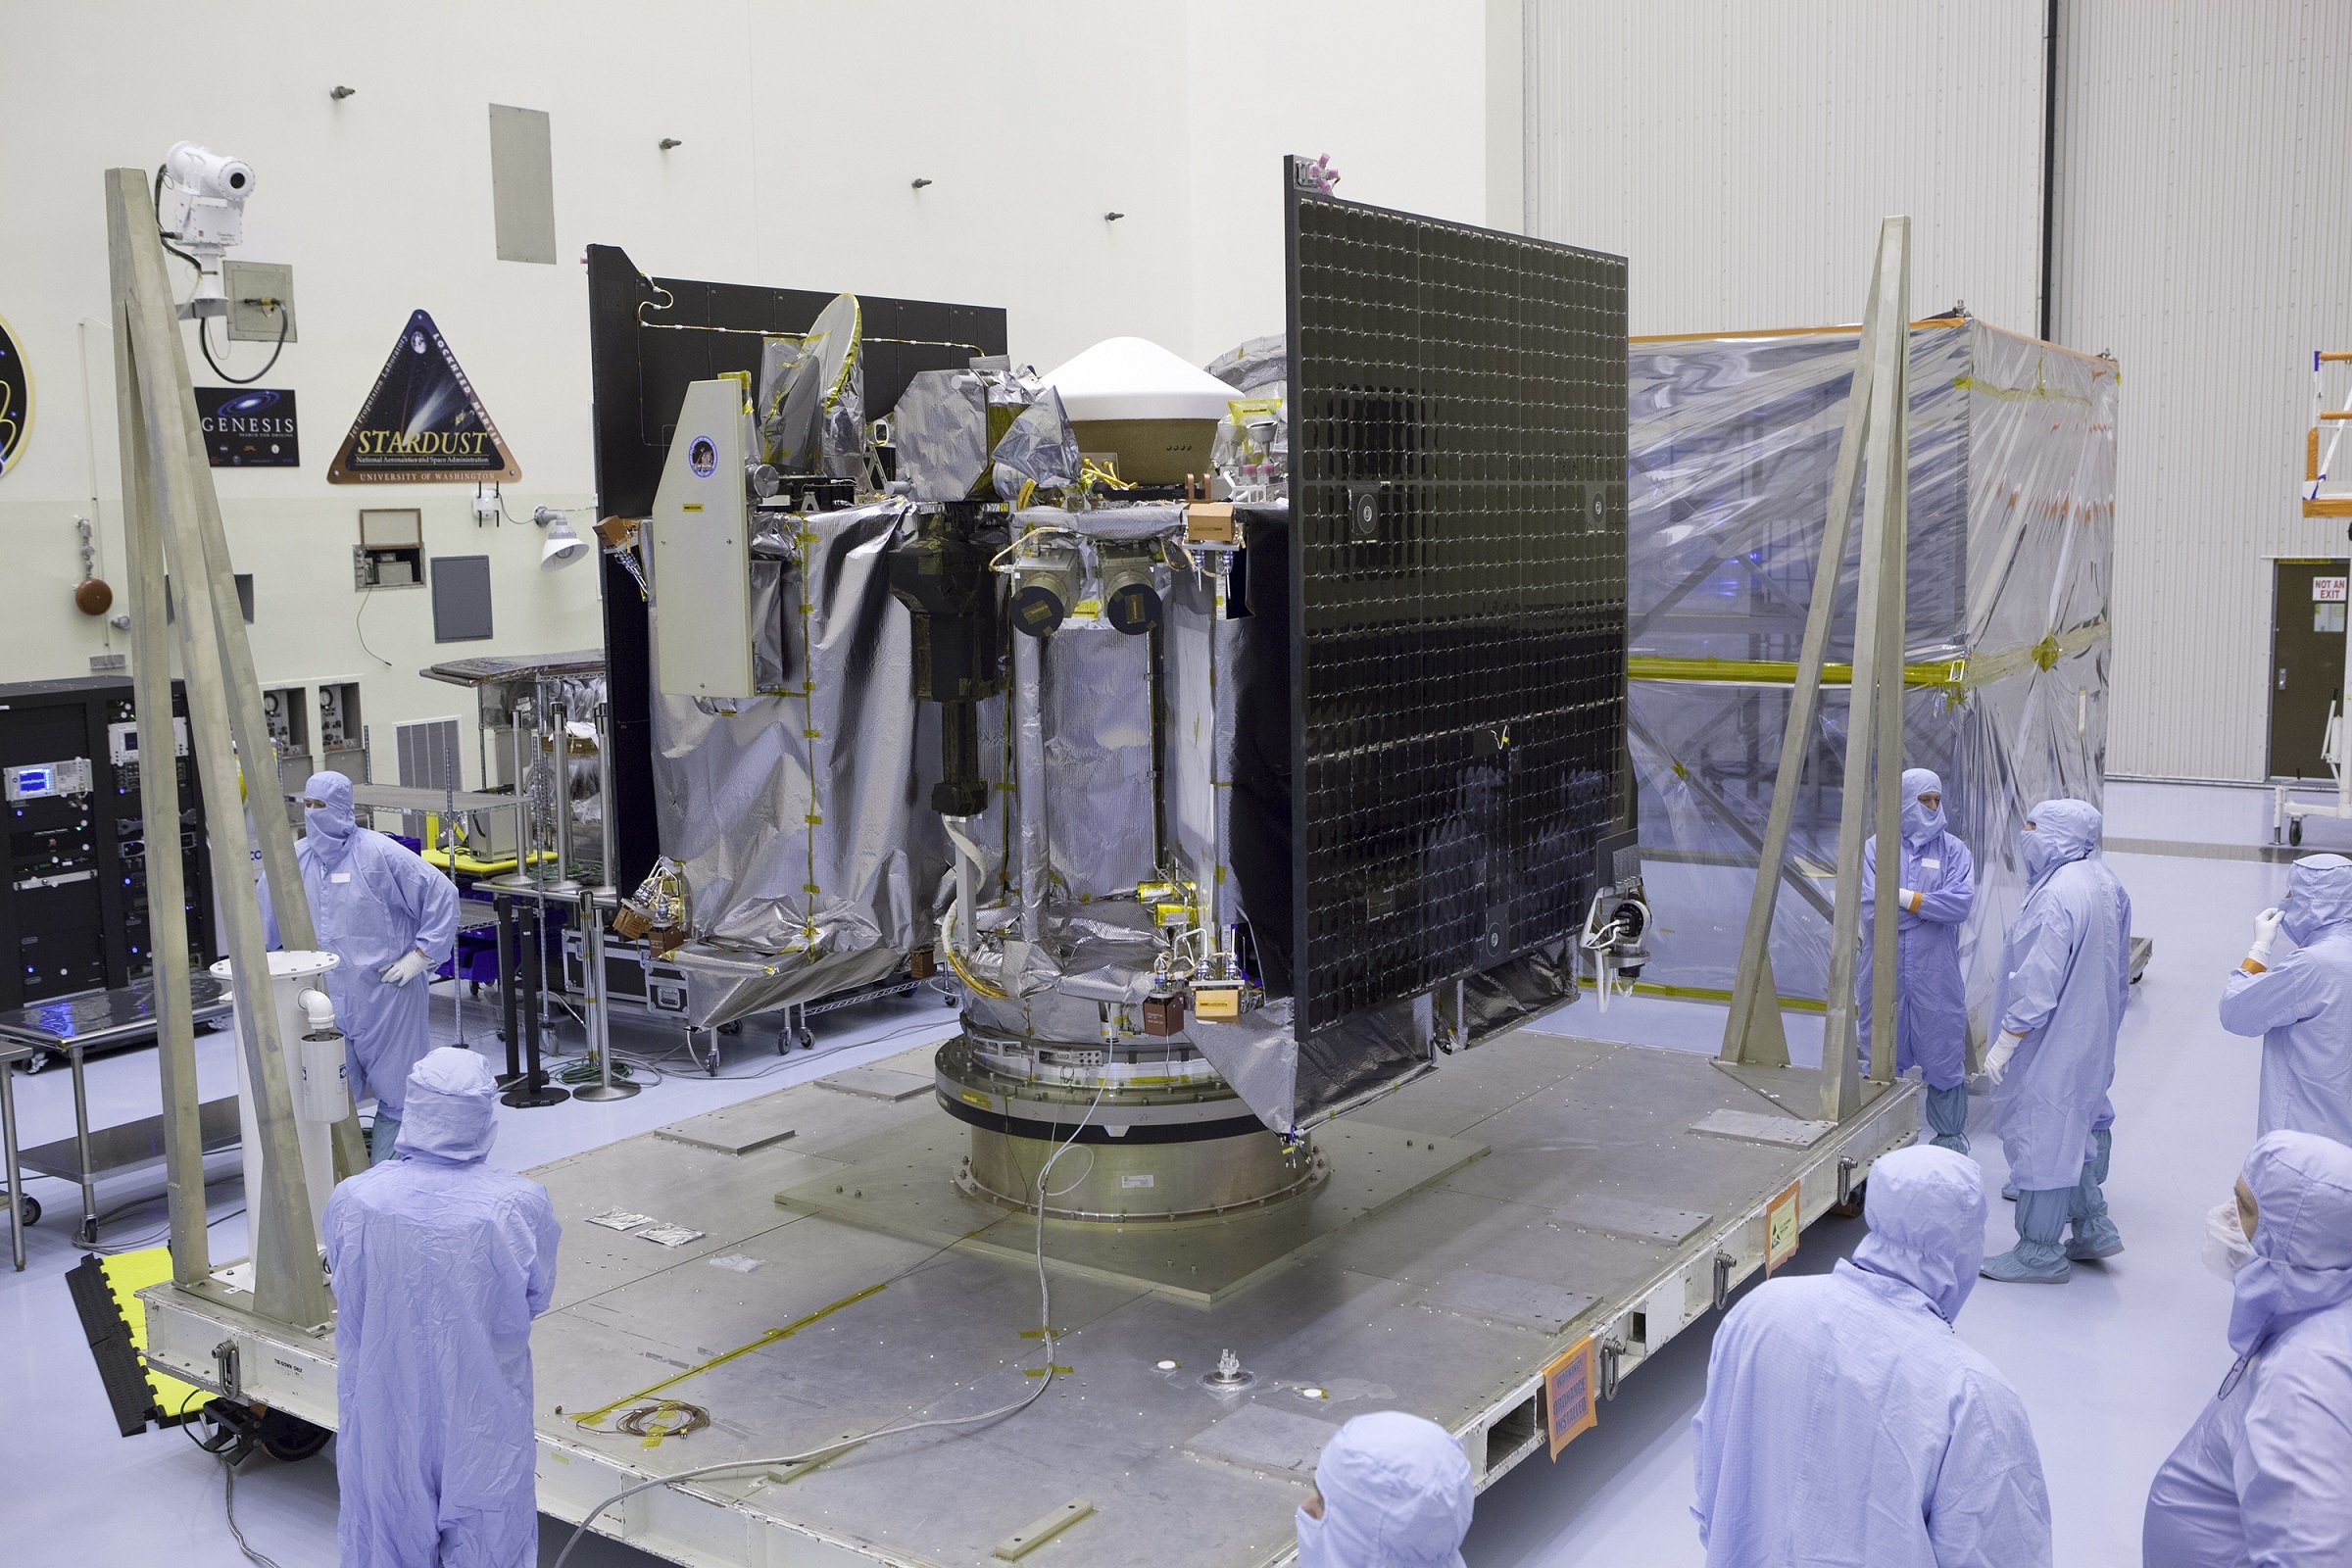
technology, cosmos, travel, vehicle, flight, machine, rocket, preparation, nasa, launch, research, manufacturing, science, instruments, spaceship, asteroid, pristine, spacecraft, scientists, technicians, osiris rex, servicing facility